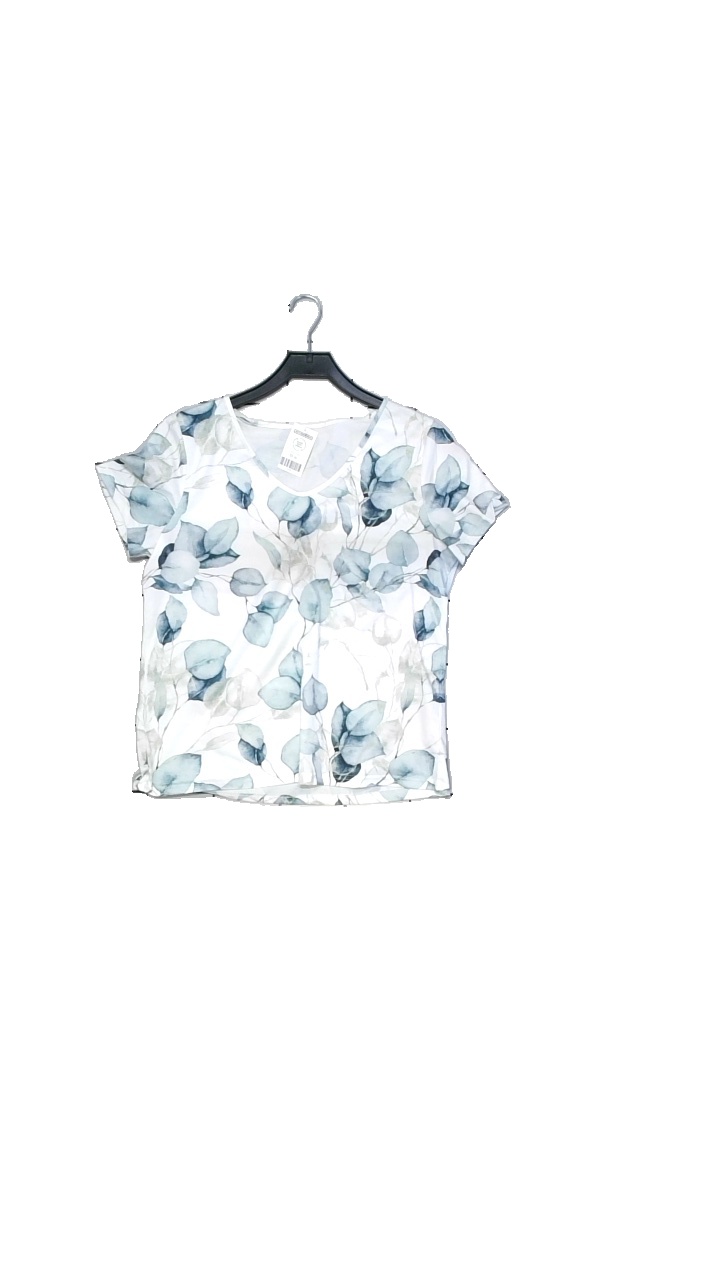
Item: Top (Ladies)
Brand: Missing
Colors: Multicolor, Green, White, Turquoise
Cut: Regular, Loose
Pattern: Floral print
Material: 65% cotton, 35% polyester
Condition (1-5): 5
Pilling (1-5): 3
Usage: Reuse
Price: <50